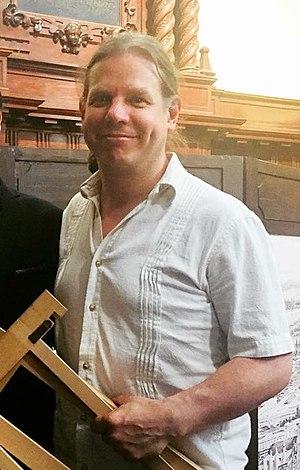
Miguel Ángel Cicero Olivares est un claveciniste mexicain.